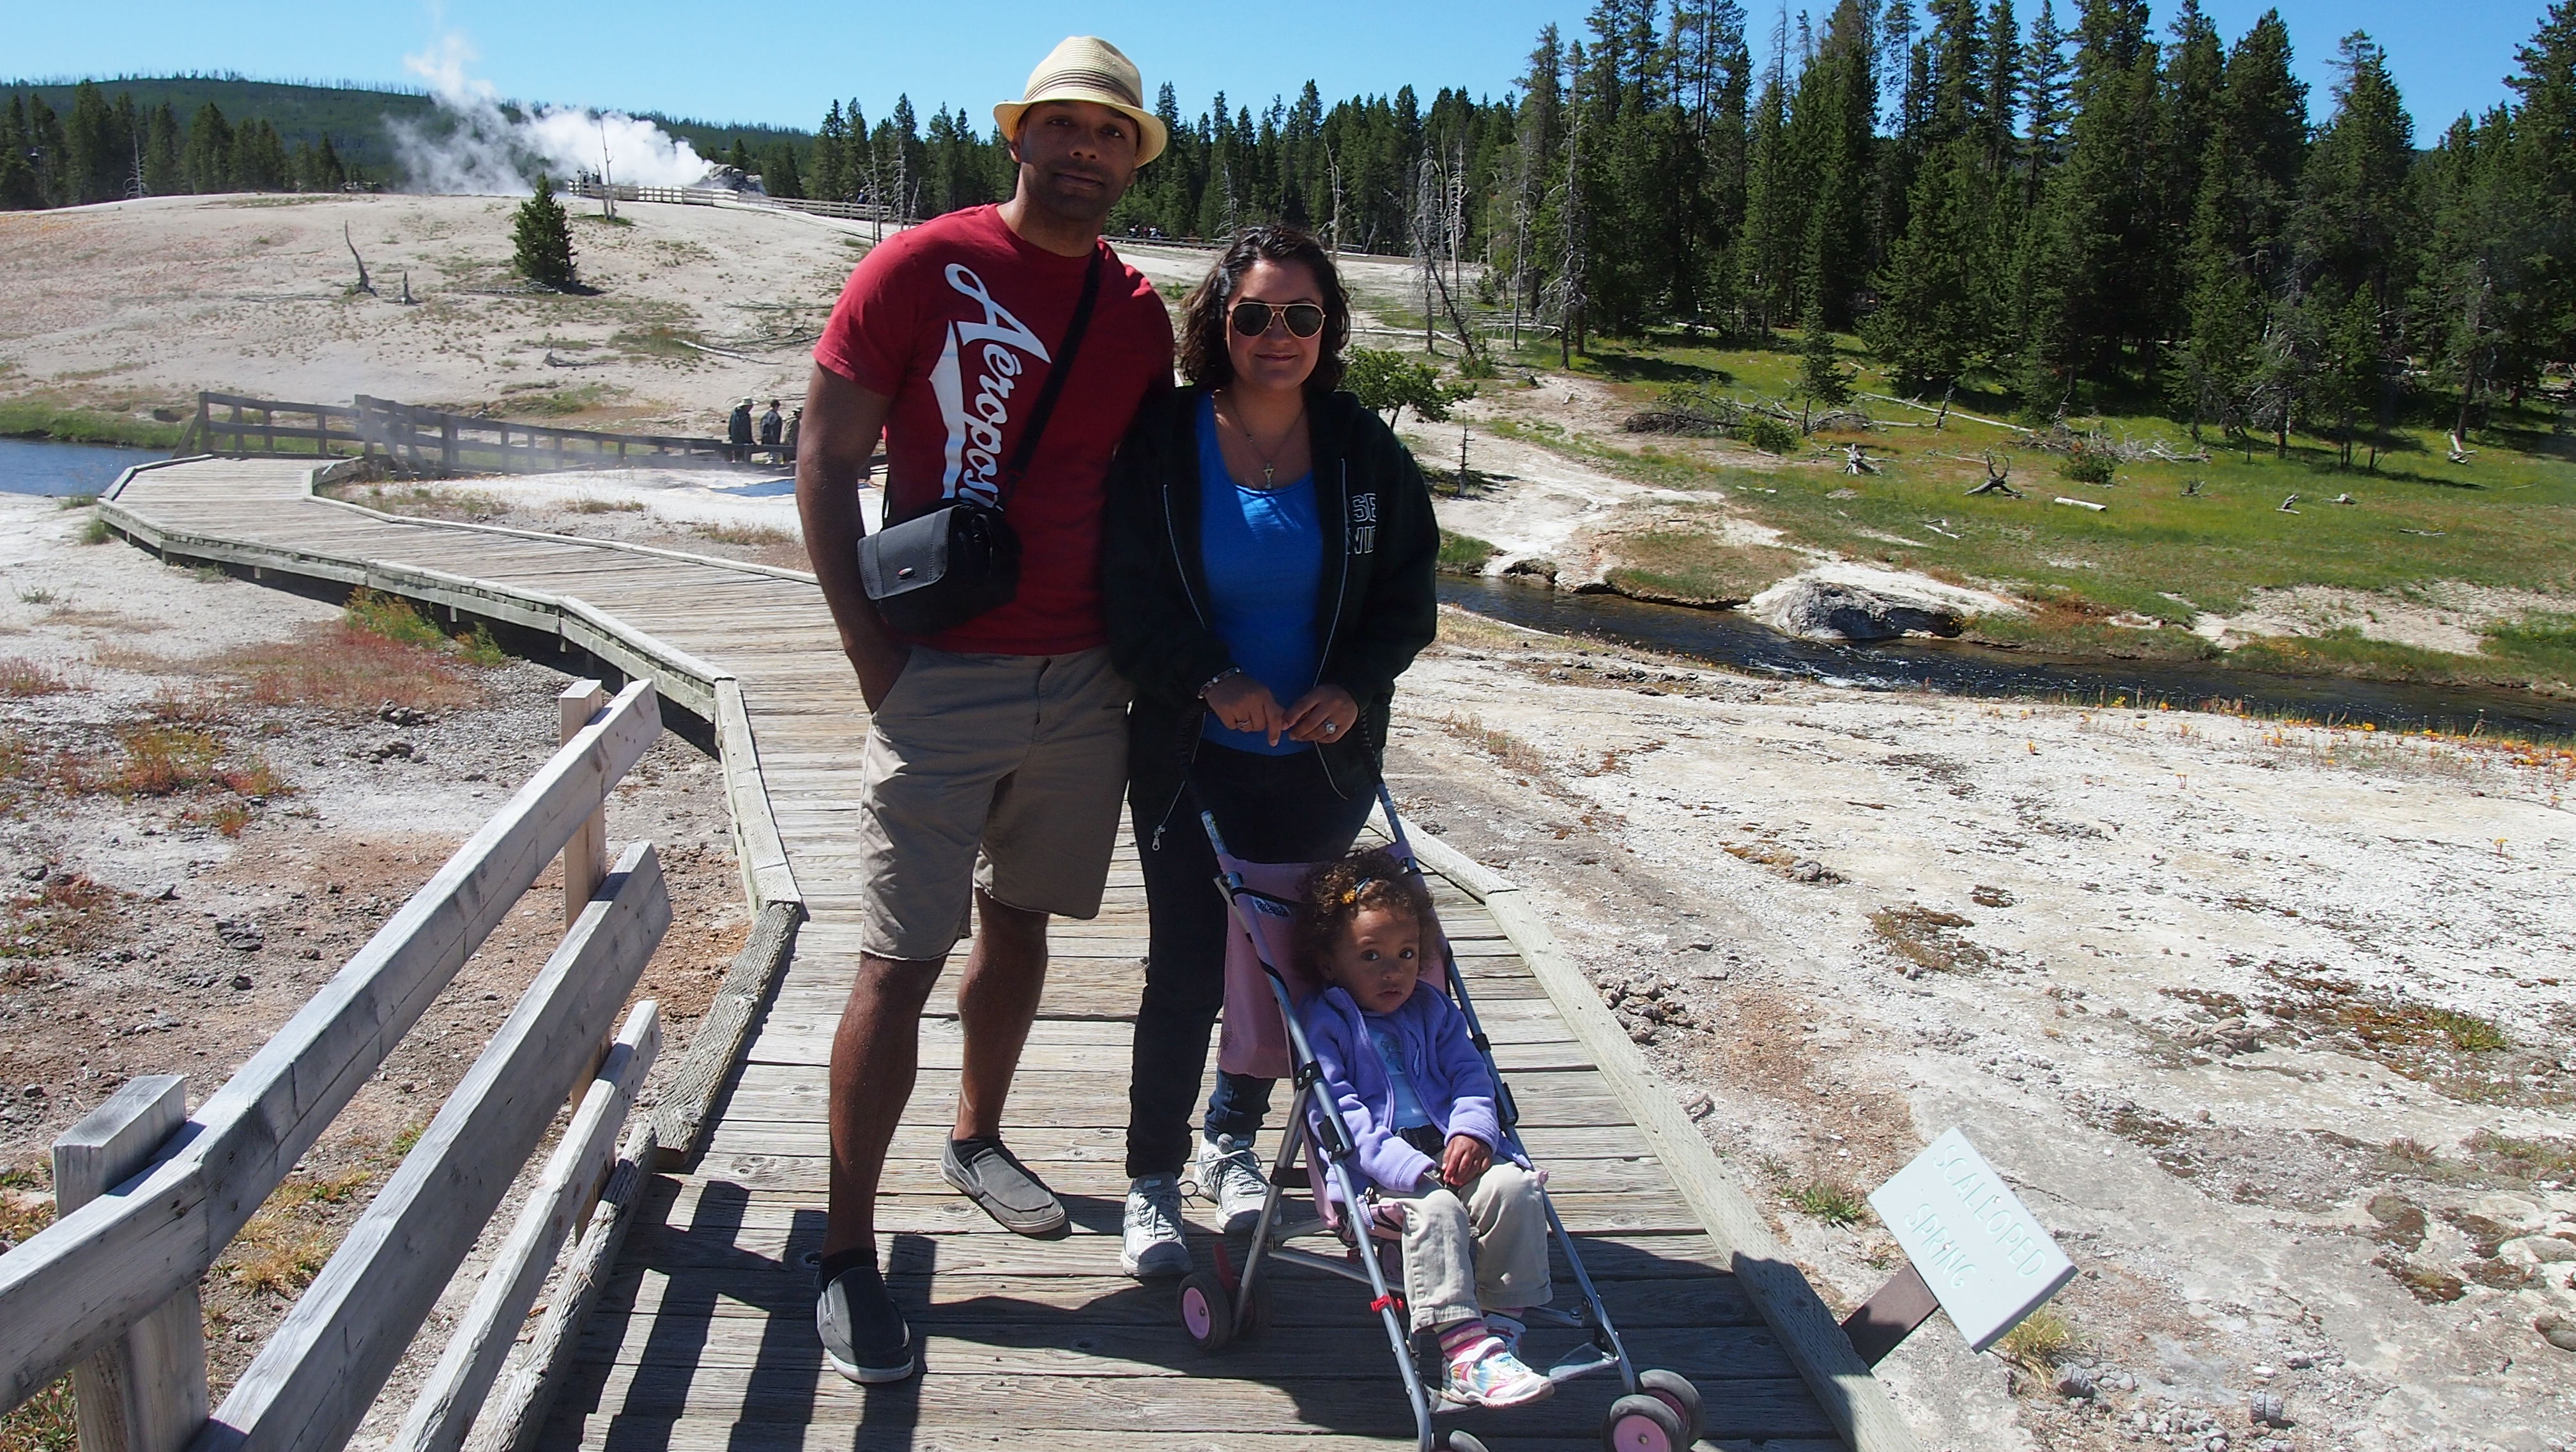
nature, walking, adventure, recreation, spring, extreme sport, yellowstone, creativecommons, sports, animals, bison, epm1, gysers, outdoor recreation